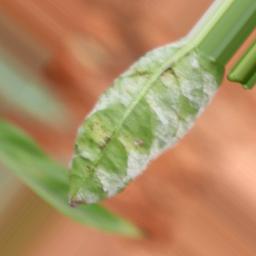
Label: powdery mildew